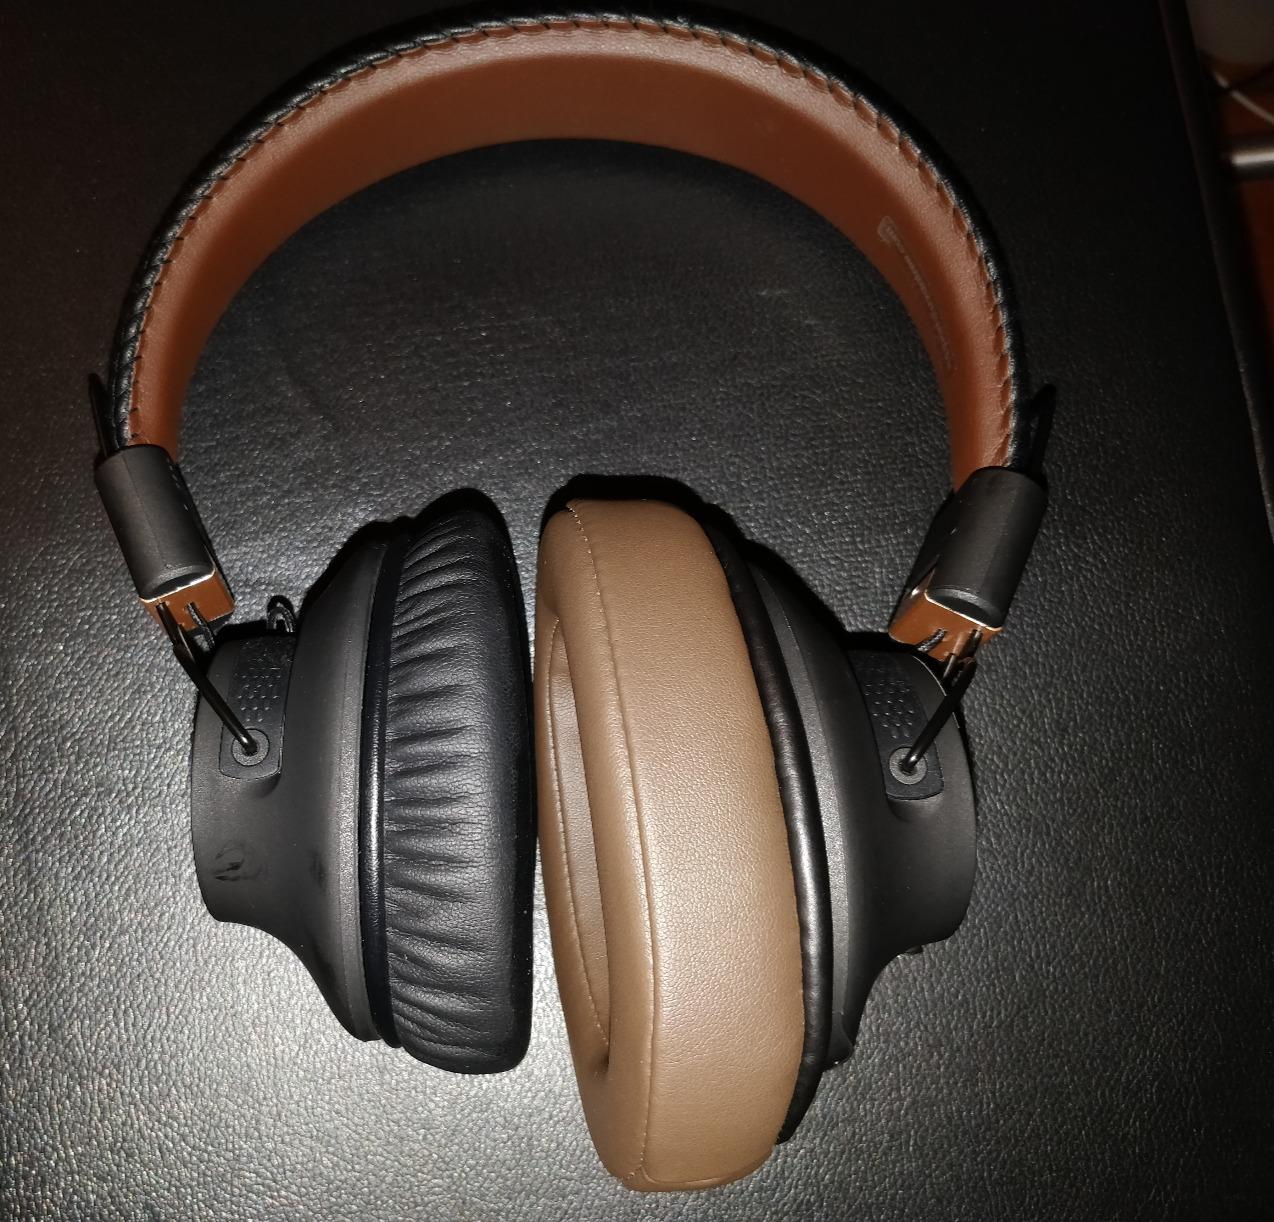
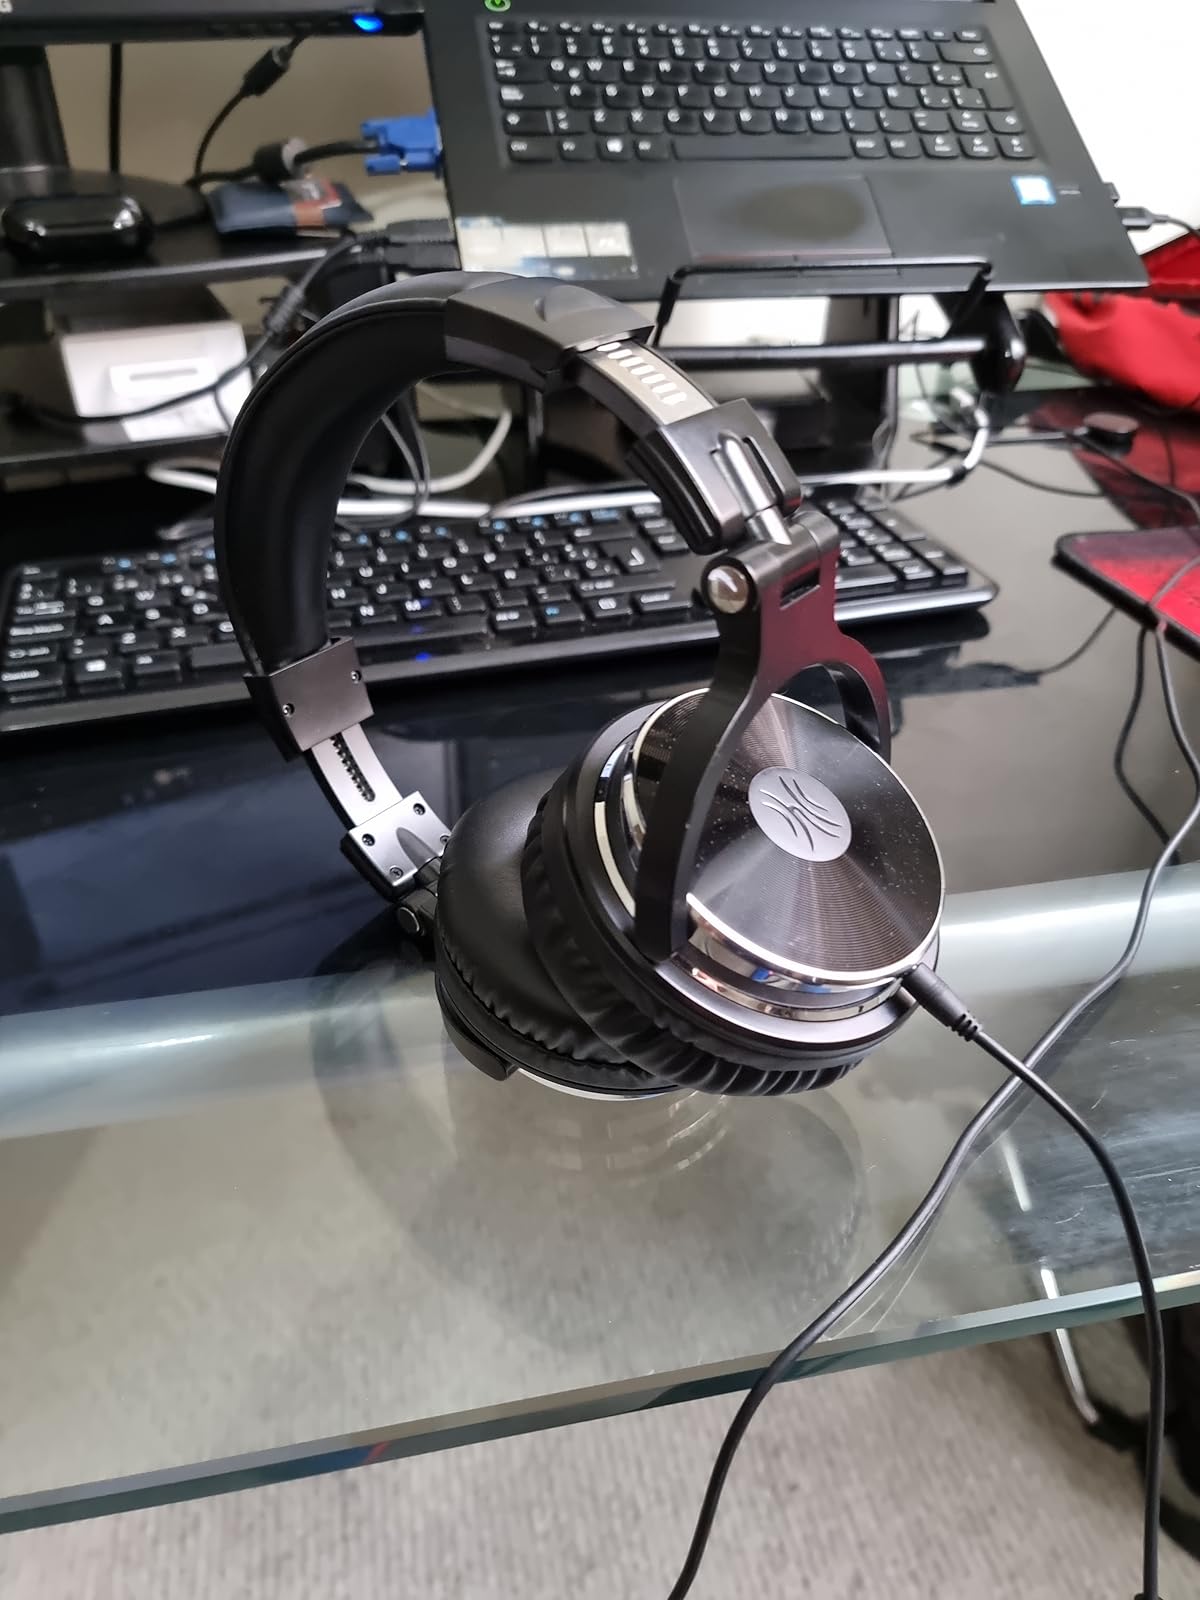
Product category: headphones
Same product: no